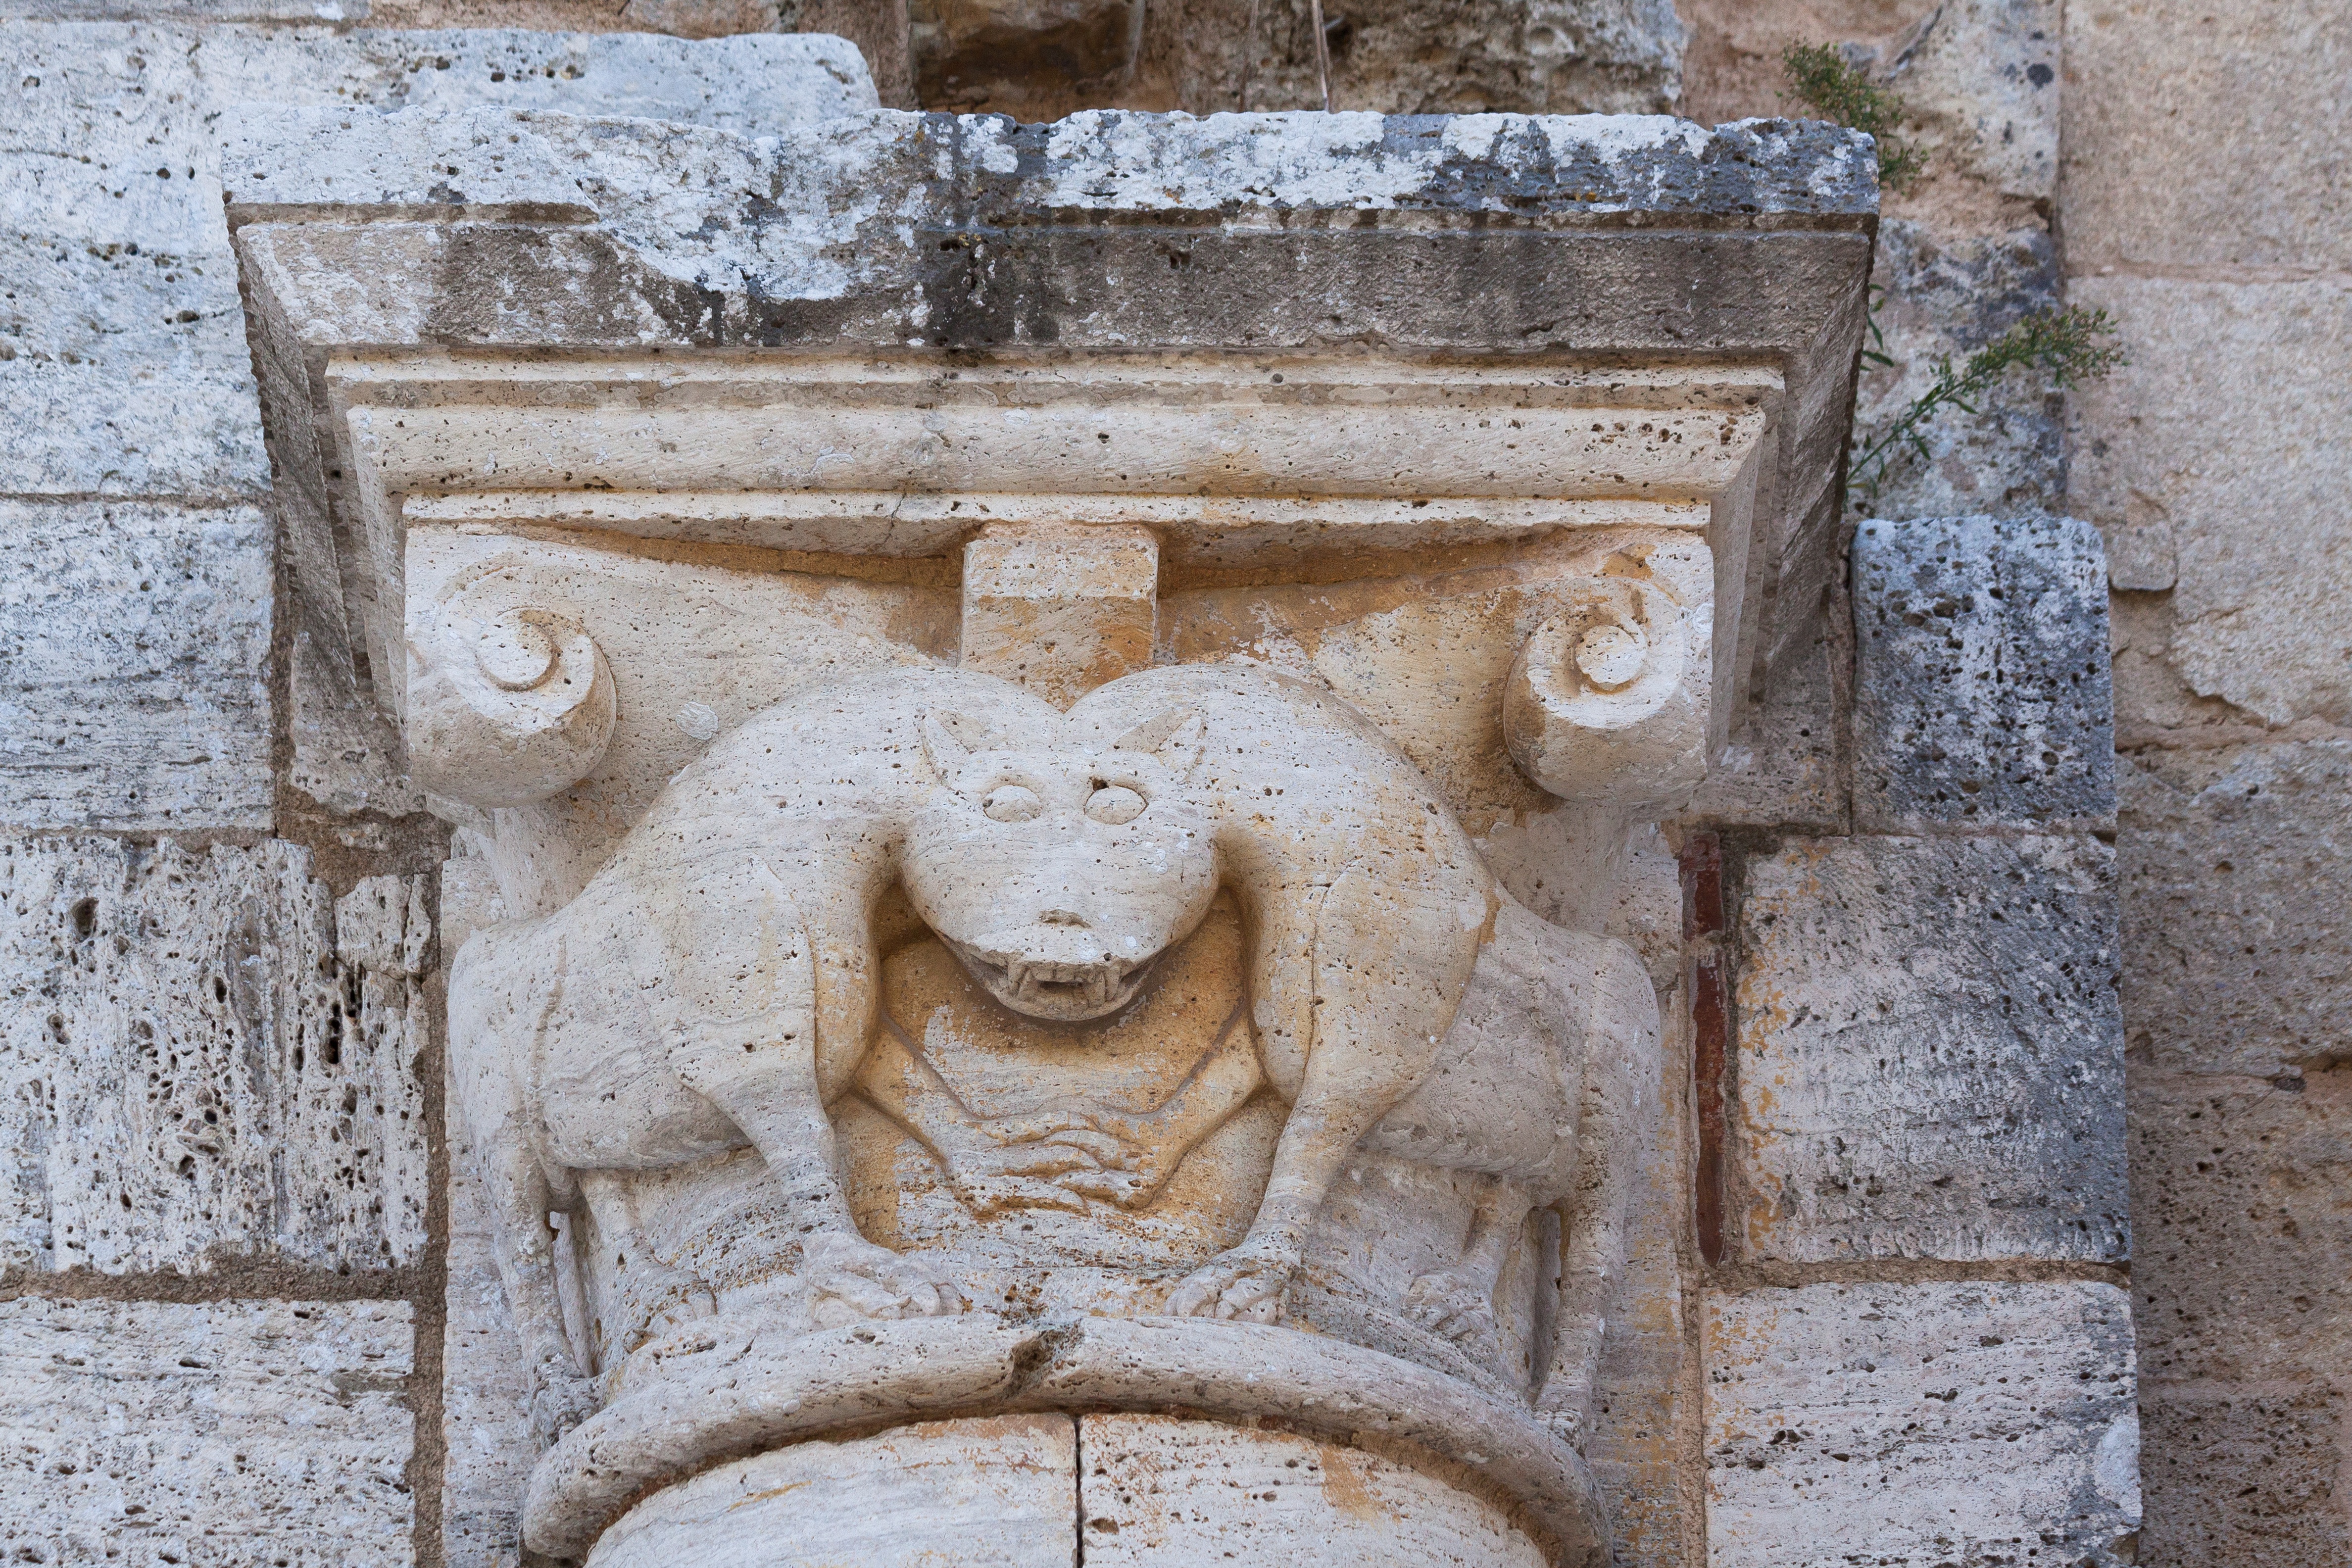
rock, structure, animal, monument, statue, pillar, italy, tuscany, church, sculpture, capital, art, temple, ruins, monastery, history, abbey, romanesque, carving, relief, middle ages, stele, rhaeto romanic, stone carving, benedictine monastery, ancient history, san antimo, montalcino, doppelkopf